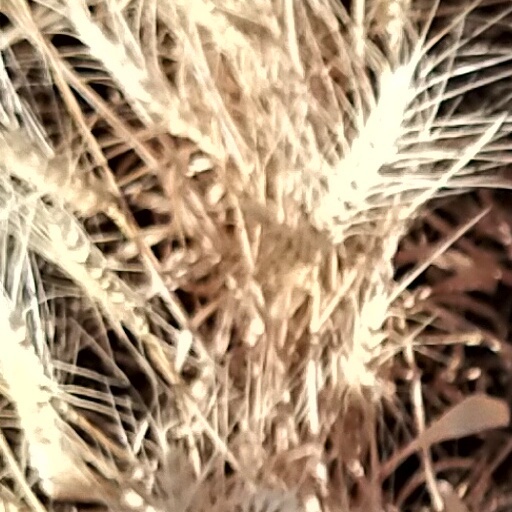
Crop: wheat